Wales at the Rugby World Cup

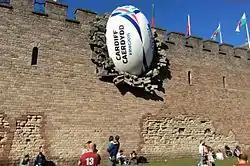
A giant promotional rugby ball was placed on Cardiff Castle as part of the 2015 Rugby World Cup

In 2009 England were awarded the rights to stage the 2015 tournament. Owing to the proximity of Cardiff, the RFU made it clear that they intended to use the Millennium Stadium as part of its bid, despite initial reluctance from the IRB for multiple hosting nations. The Millennium Stadium hosted eight games in the tournament, more than in any previous world cup. These include two quarter-finals. This made Cardiff the only venue hosting knock-out matches with the exception of England's national stadium, Twickenham, as well as the venue with the second highest number of games. As Wales and England were drawn in the same group, Wales only had home advantage for two of their games, against Uruguay and Fiji.